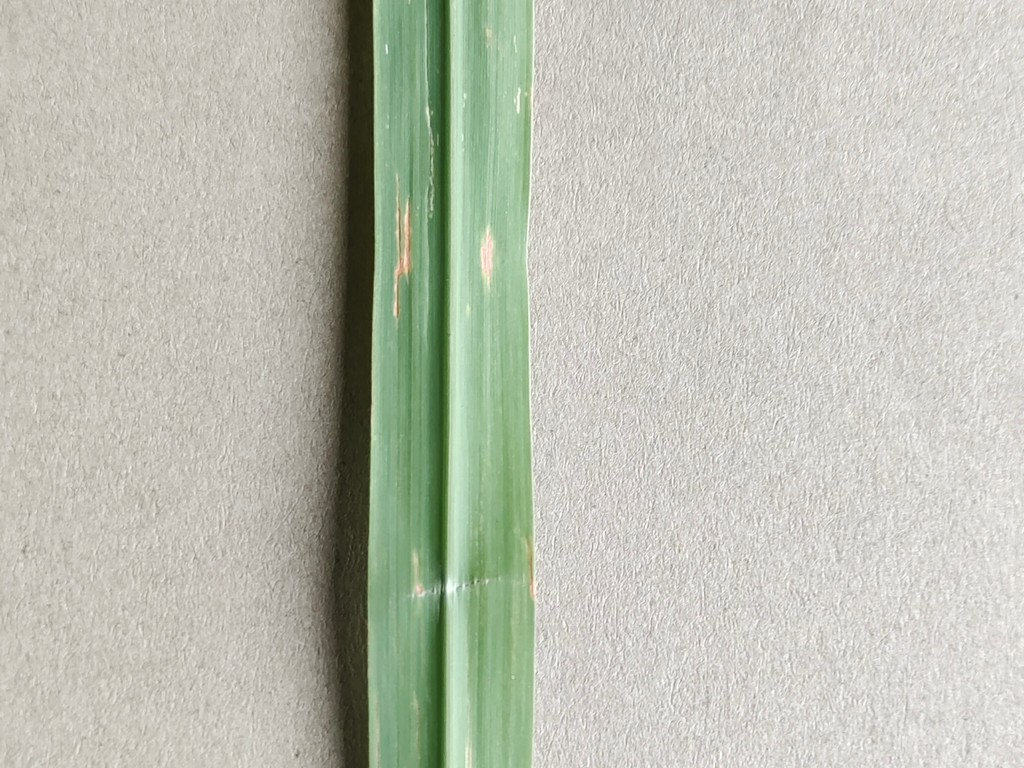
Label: Unhealthy